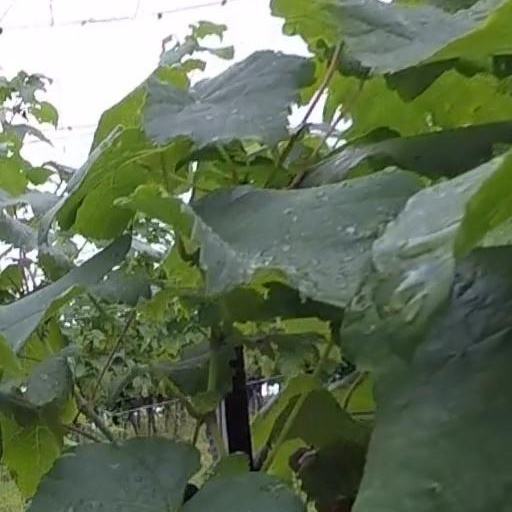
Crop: grape